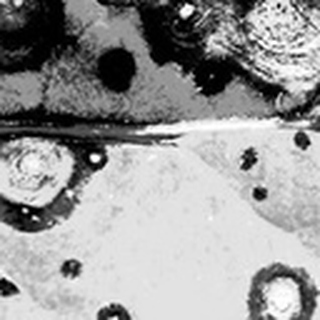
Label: cotton_target_spot